Reckoning (Smallville)

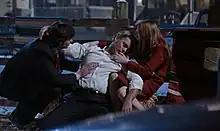
Jonathan dies in the arms of his son Clark and his wife Martha.

"Reckoning" is the twelfth episode of the fifth season of the superhero television series "Smallville" and the hundredth episode of the overall series. It originally aired on The WB in the United States on January 26, 2006, and on E4 in the United Kingdom on March 27 the same year. The episode was written by Kelly Souders and Brian Peterson, and directed by Greg Beeman. The series follows the adventures of the young Clark Kent (Tom Welling) in the town of Smallville, Kansas, before he becomes Superman. In this episode, Clark reveals his secret to Lana Lang (Kristin Kreuk), but there are consequences. Jonathan Kent (John Schneider) and Lex Luthor (Michael Rosenbaum) learn the results of the senatorial election and the life of someone Clark loves is taken from him.